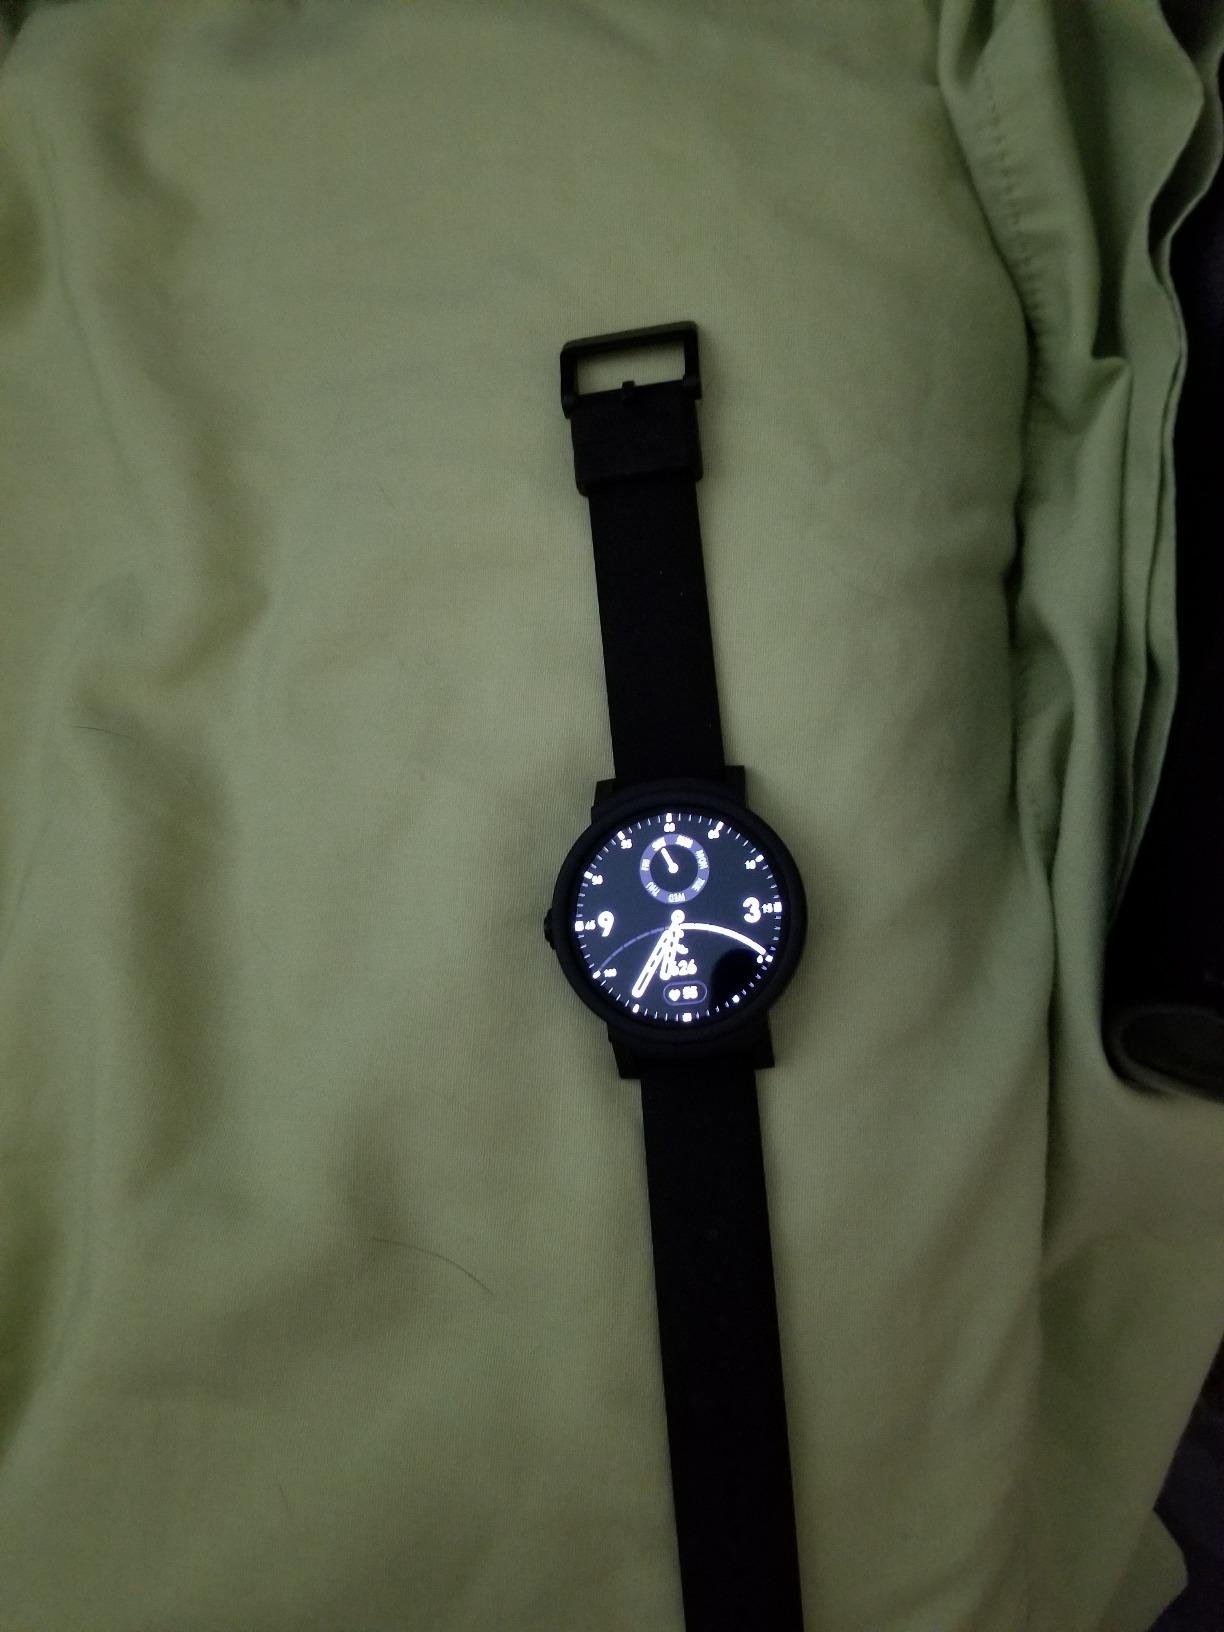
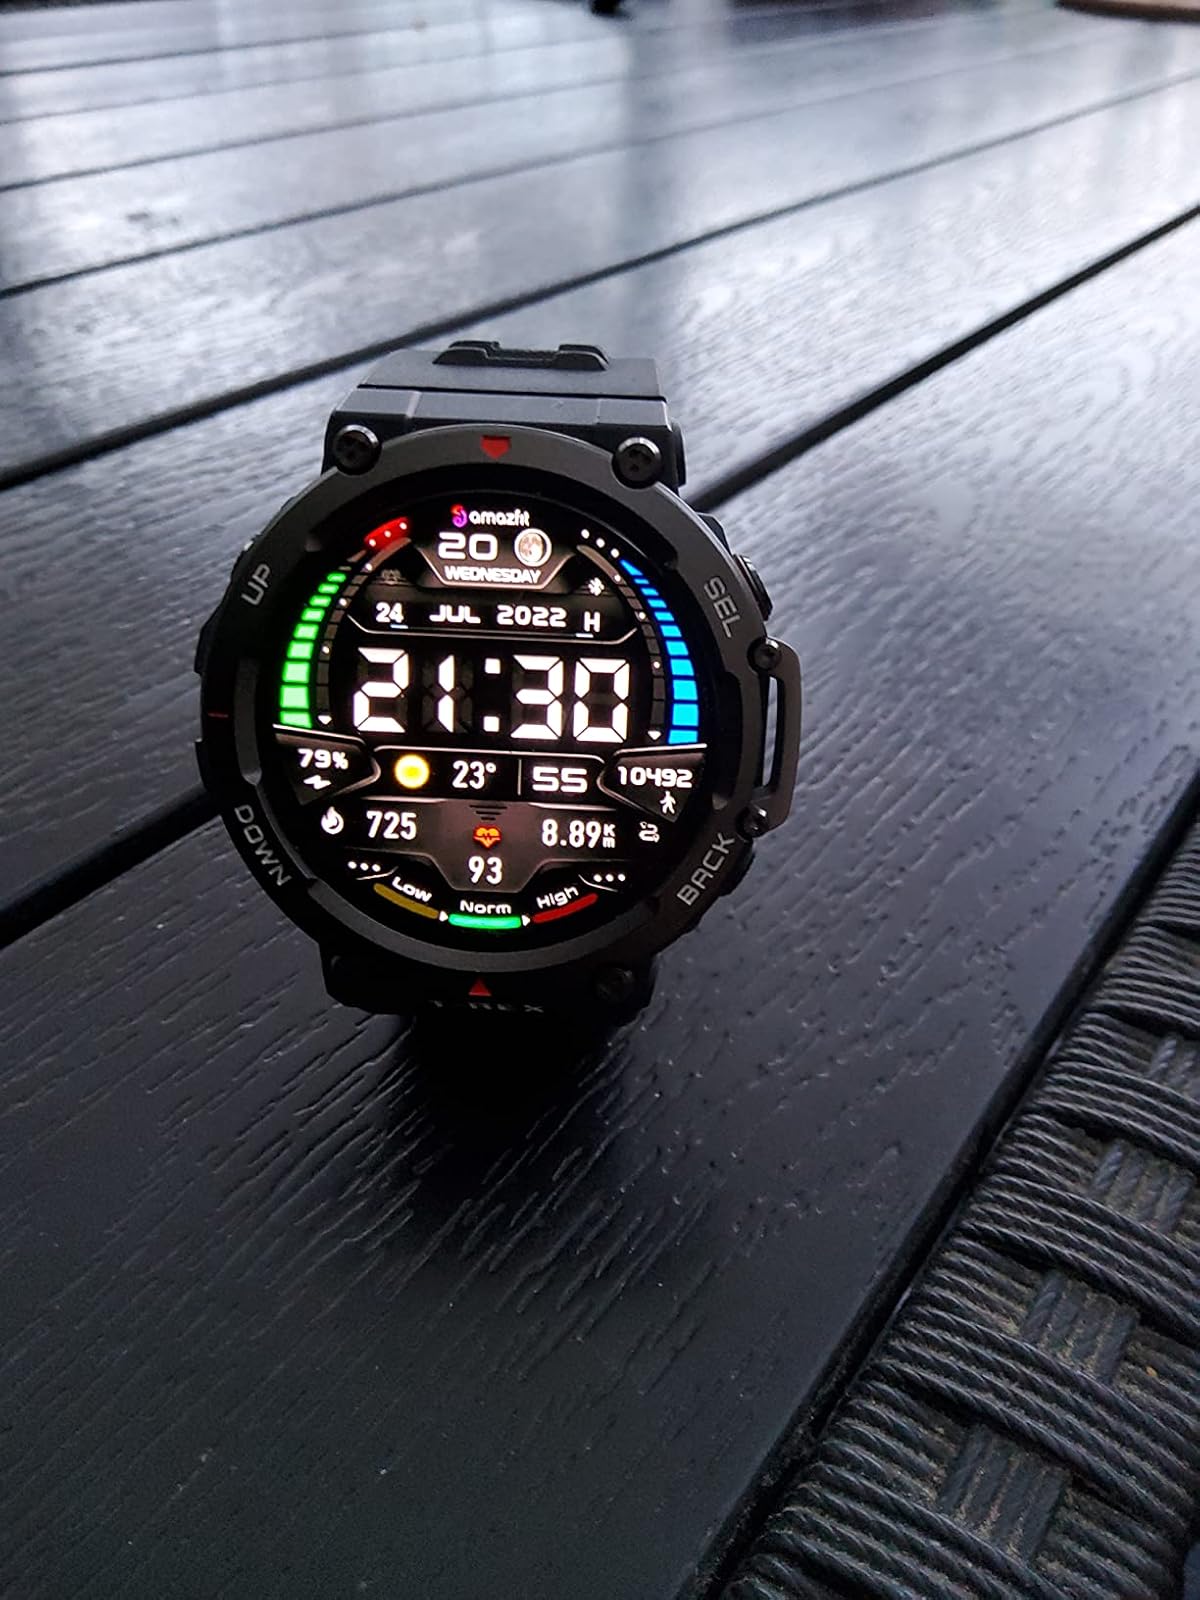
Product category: smartwatch
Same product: no